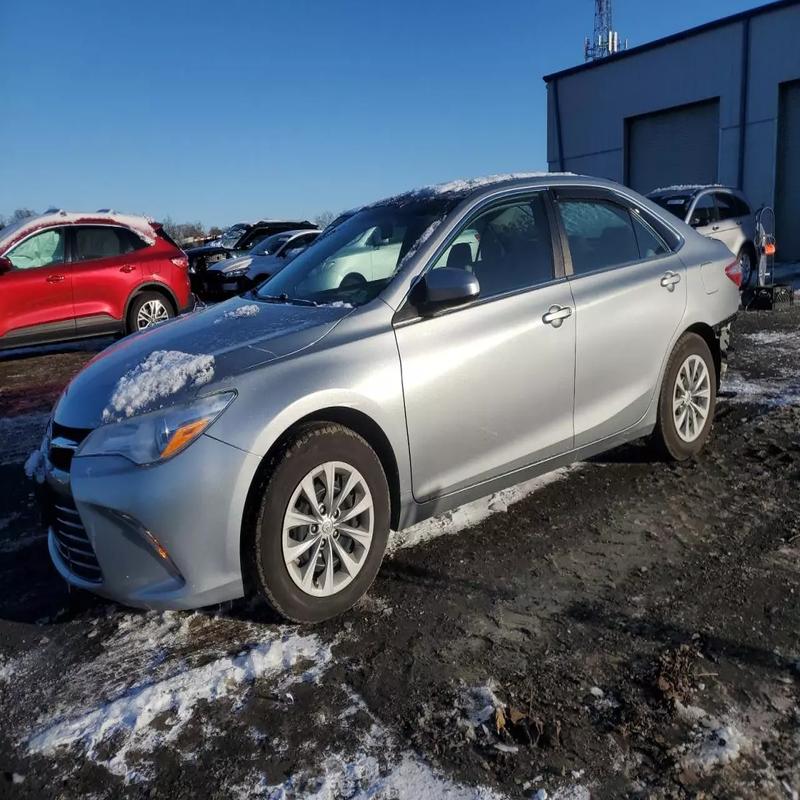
Aucun dommage détecté.
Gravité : aucun